Hawaiian Airlines

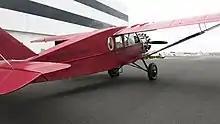
Hawaiian Airlines initiated air service in 1929 as Inter-Island Airways with this Bellanca CH-300, restored in 2009 by Hawaiian to flying condition.

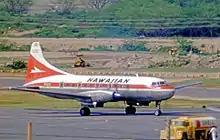
Convair 640 turboprop airliner of Hawaiian at Honolulu in 1971. The airline operated Convairs from 1952 until 1974.

Inter-Island Airways (Hawaiian: ""), the forerunner of the airline which is now known as Hawaiian Airlines, was incorporated on January 30, 1929. Inter-Island Airways, a subsidiary of Inter-Island Steam Navigation Company, began operations on October 6, 1929, with a Bellanca CH-300 Pacemaker, providing short sightseeing flights over Oʻahu. Scheduled service began a month later on November 11 using Sikorsky S-38s with a flight from Honolulu to Hilo, via intermediary stops on Molokaʻi and Maui.